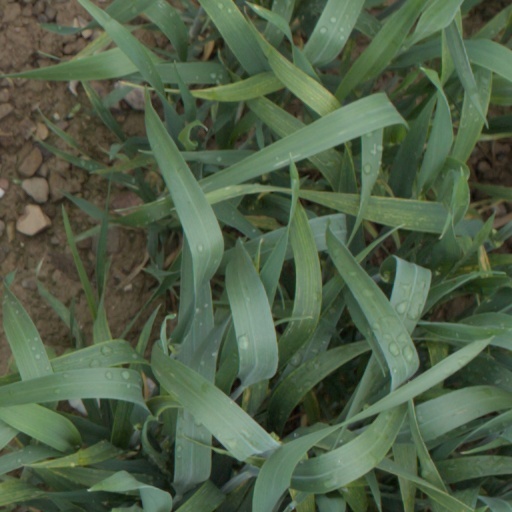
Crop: wheat